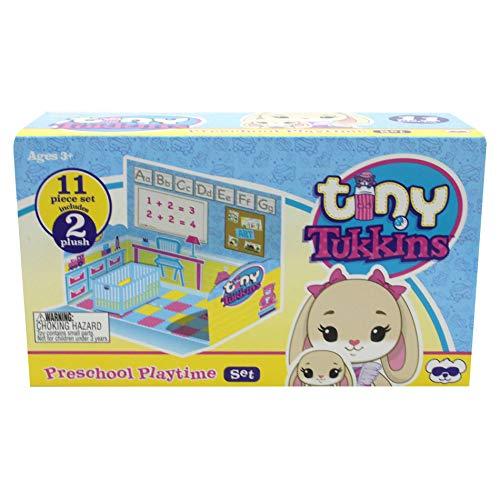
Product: Tiny Tukkins Playset Assortment with Plush Stuffed Character, Bunny
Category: Toys & Games | Stuffed Animals & Plush Toys | Stuffed Animals & Teddy Bears
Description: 3 different themes to collect Naptime Nursery, Preschool, Play Room.
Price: $12.97
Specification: ProductDimensions:7.5x4x2.5inches|ItemWeight:10.7ounces|ShippingWeight:10.7ounces(Viewshippingratesandpolicies)|ASIN:B07Y45KHTS|Manufacturerrecommendedage:24monthsandup